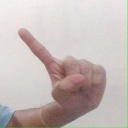
अक्षर: ए